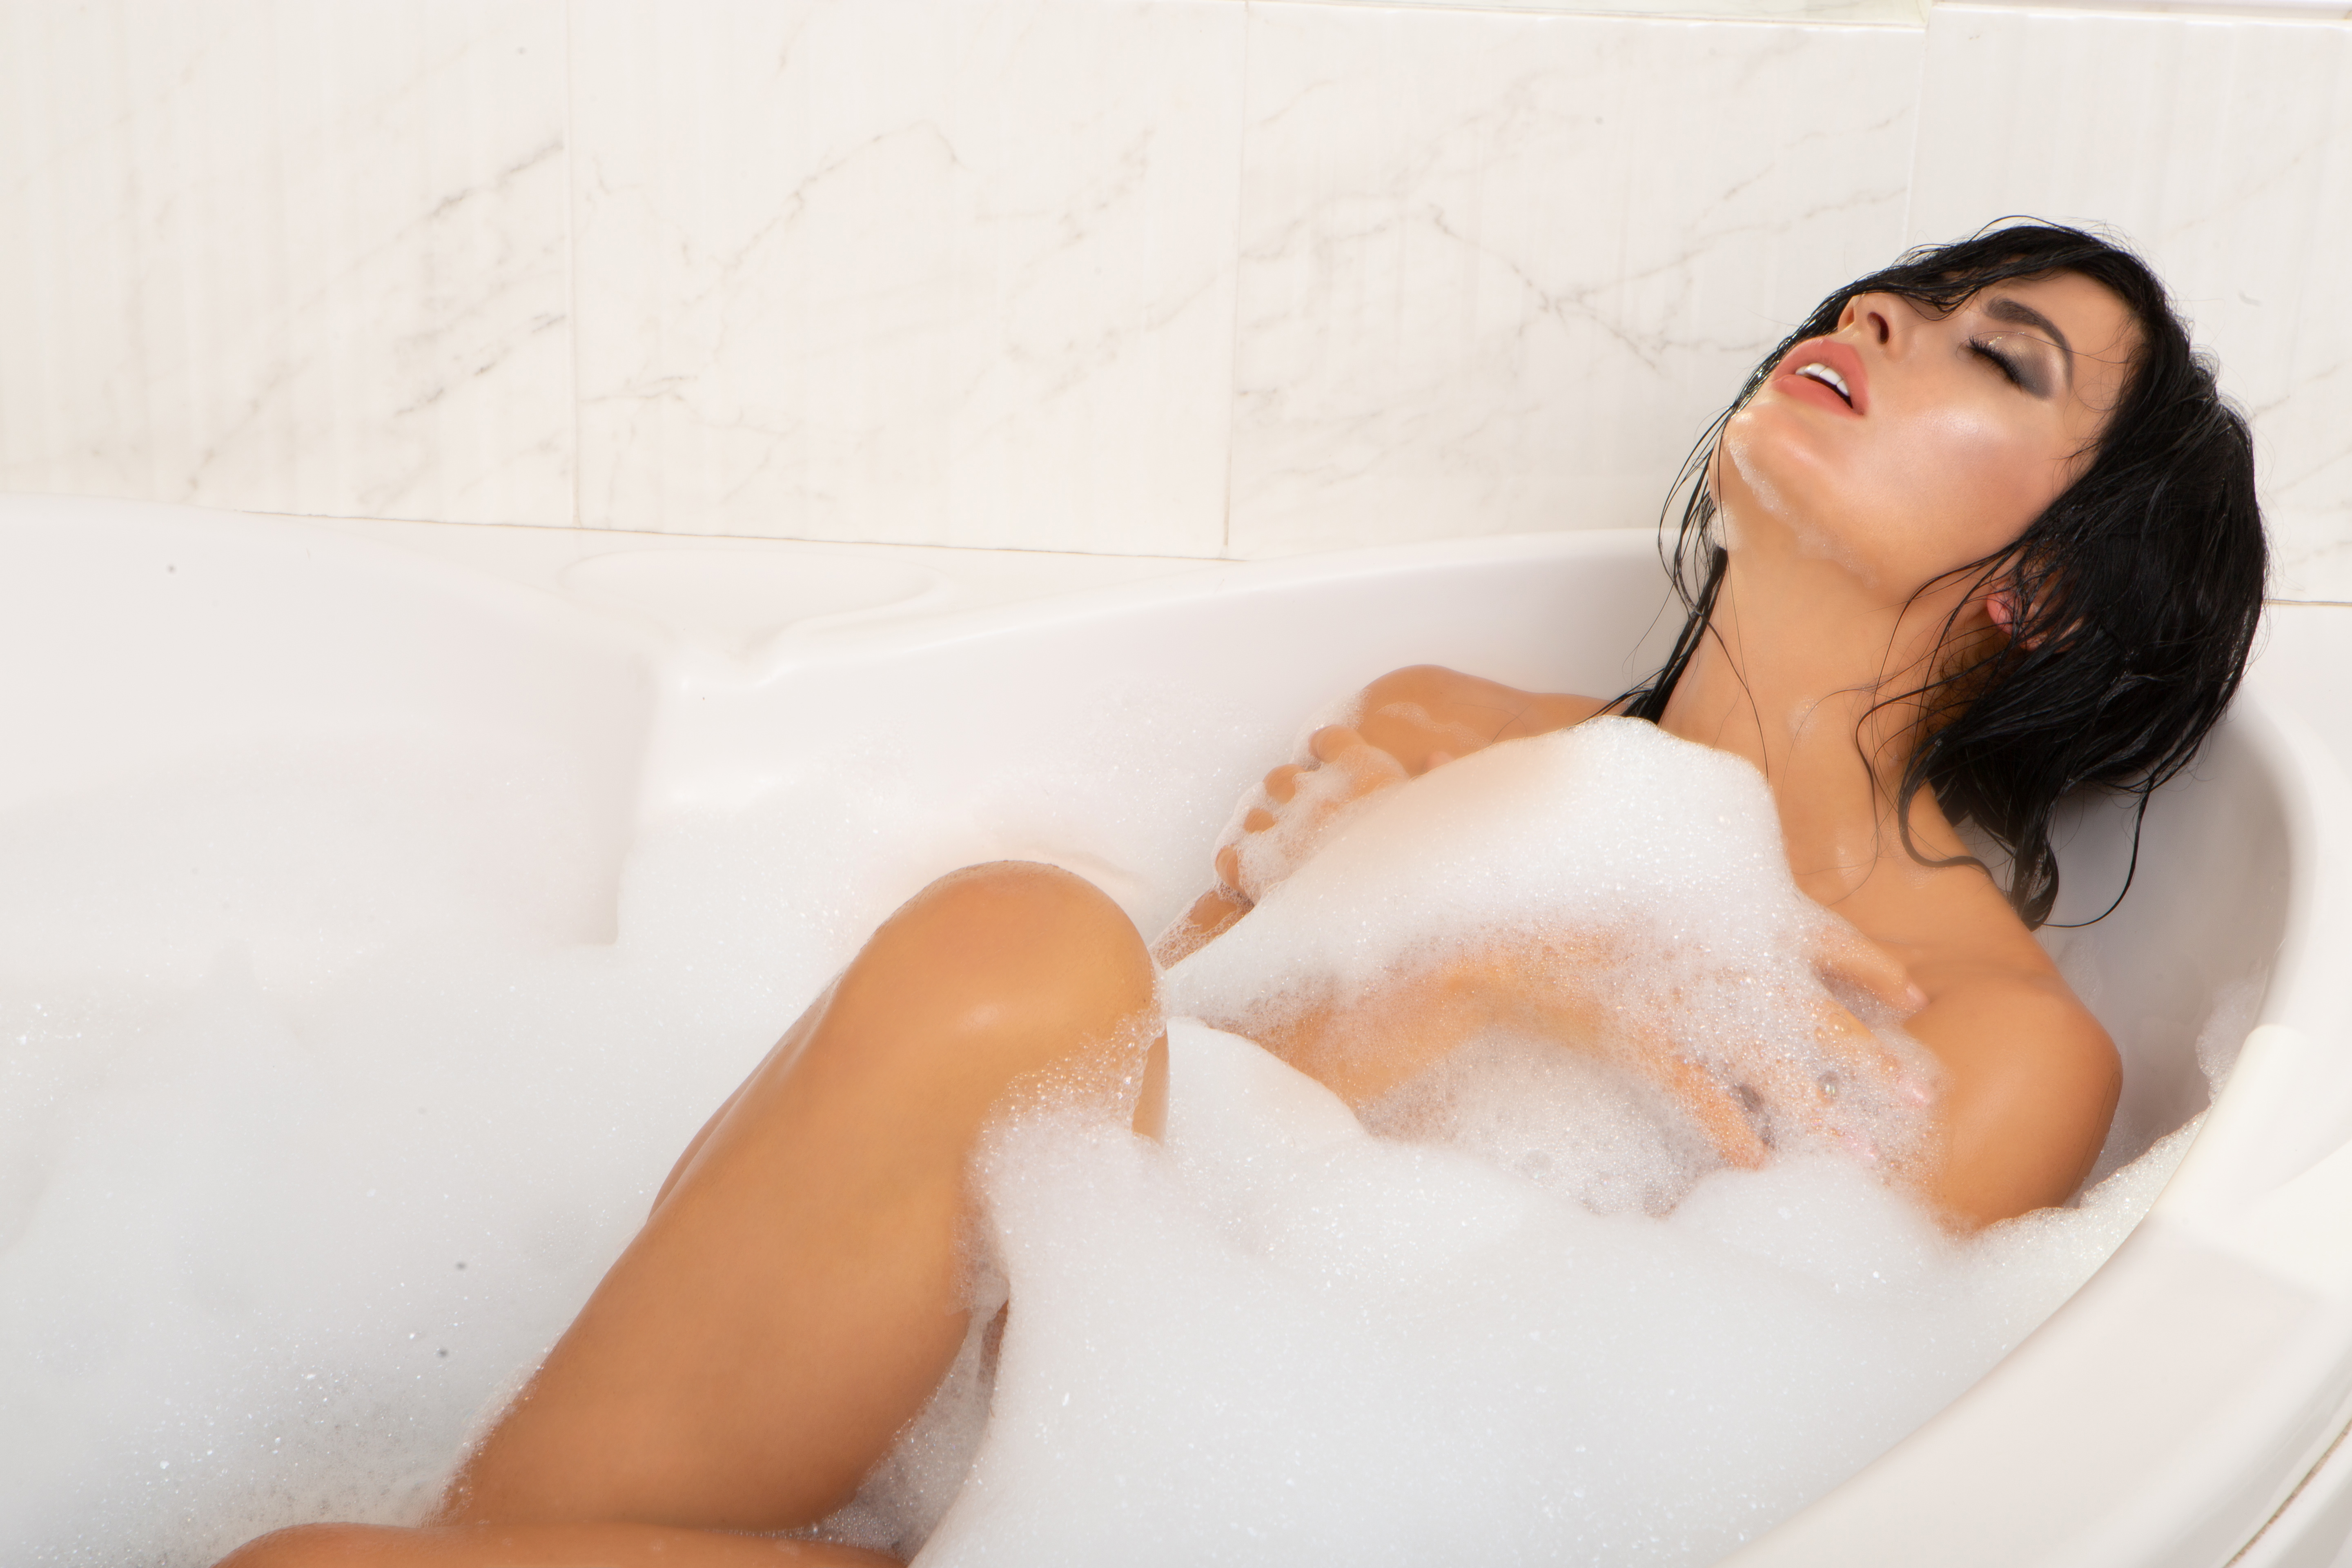
model, face, fashion, skin, lip, eyelash, leg, dress, comfort, neck, flash photography, bathtub, wedding dress, thigh, bathing, happy, chest, elbow, bridal accessory, long hair, human leg, art model, bed, blond, brown hair, abdomen, plumbing fixture, headpiece, fashion model, bathroom, fashion accessory, jewellery, sitting, gown, room, bridal clothing, fur, hair accessory, flesh, bride, linens, portrait photography, photo shoot, bedding